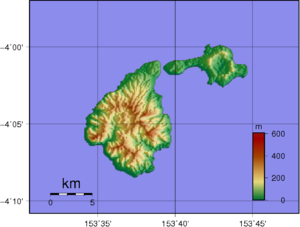
Les Îles Feni sont un groupe d’îles de Papouasie-Nouvelle-Guinée, situé à l’est de la Nouvelle-Irlande Elles font partie de l’archipel Bismarck et sont administrativement rattachées à la province de Nouvelle-Irlande. La plus grande de ces îles est Ambitle, la deuxième en importance est Babase.
Babase est une île volcanique de Papouasie-Nouvelle-Guinée, qui forme avec Ambitle le groupe des îles Feni, dans l'archipel Bismarck.
Ambitle est une île volcanique de Papouasie-Nouvelle-Guinée, qui forme avec Babase le groupe des îles Feni, dans l'archipel Bismarck.